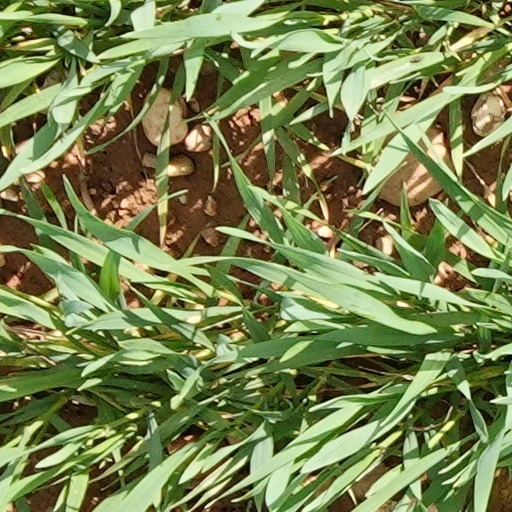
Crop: wheat